Archduke Franz Ferdinand of Austria

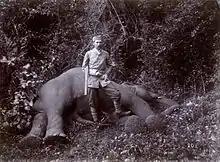
Franz Ferdinand posing in front of a killed elephant, 1893

Franz Ferdinand had a fondness for trophy hunting that was excessive even by the standards of European nobility in his day. In his diaries he kept track of 272,511 game kills, 5,000 of which were deer. About 100,000 trophies were on exhibit at his Bohemian castle at Konopiště which he also stuffed with various antiquities, his other great passion.